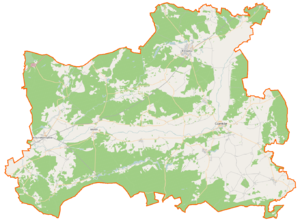
Le powiat de Czarnków-Trzcianka est un powiat de la voïvodie de Grande-Pologne, dans le centre-ouest de la Pologne.